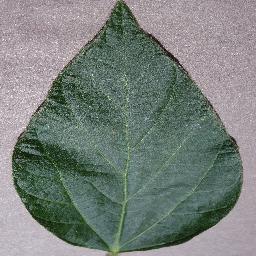
Label: Soybean___healthy